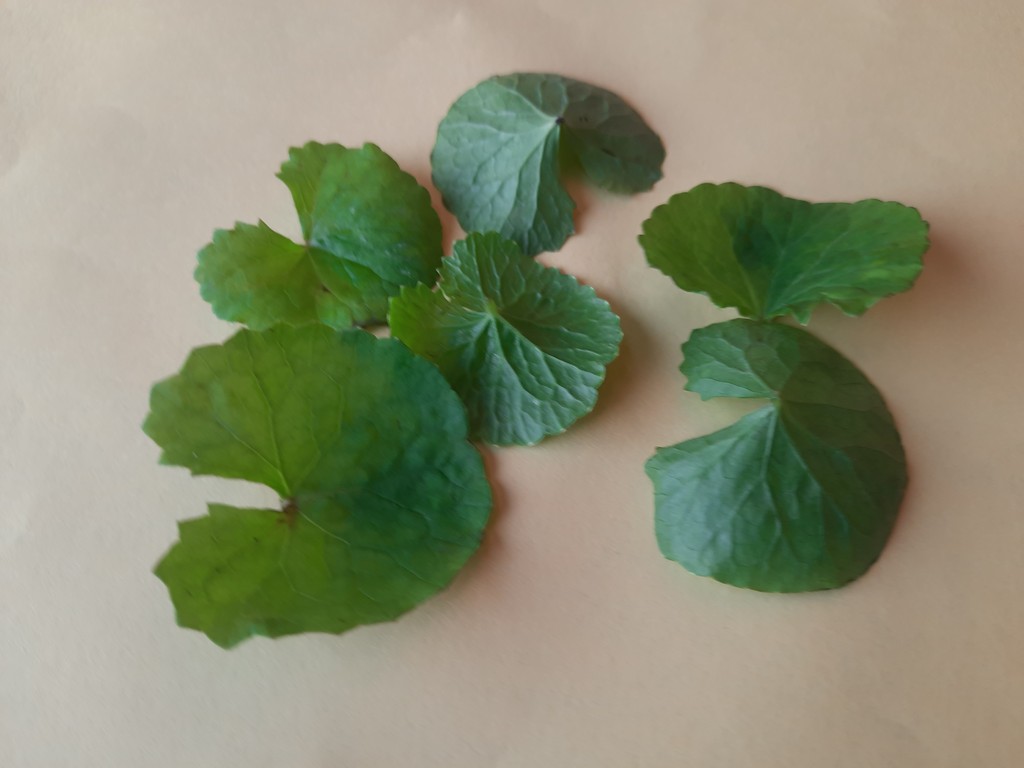
Label: Healthy